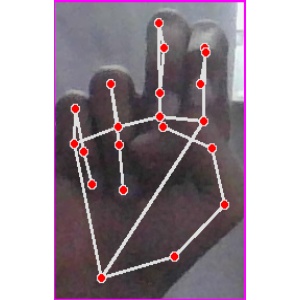
अक्षर: ह